Shine Muscat

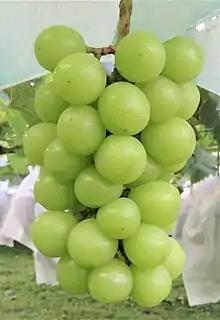
Shine Muscat

Shine Muscat is a diploid table grape cultivar resulted from a cross of Akitsu-21 and 'Hakunan' ("V. vinifera") made by National Institute of Fruit Tree Science (NIFTS) in Japan in 1988. It has large yellow-green berries, crisp flesh texture, muscat flavor, high soluble solids concentration and low acidity.